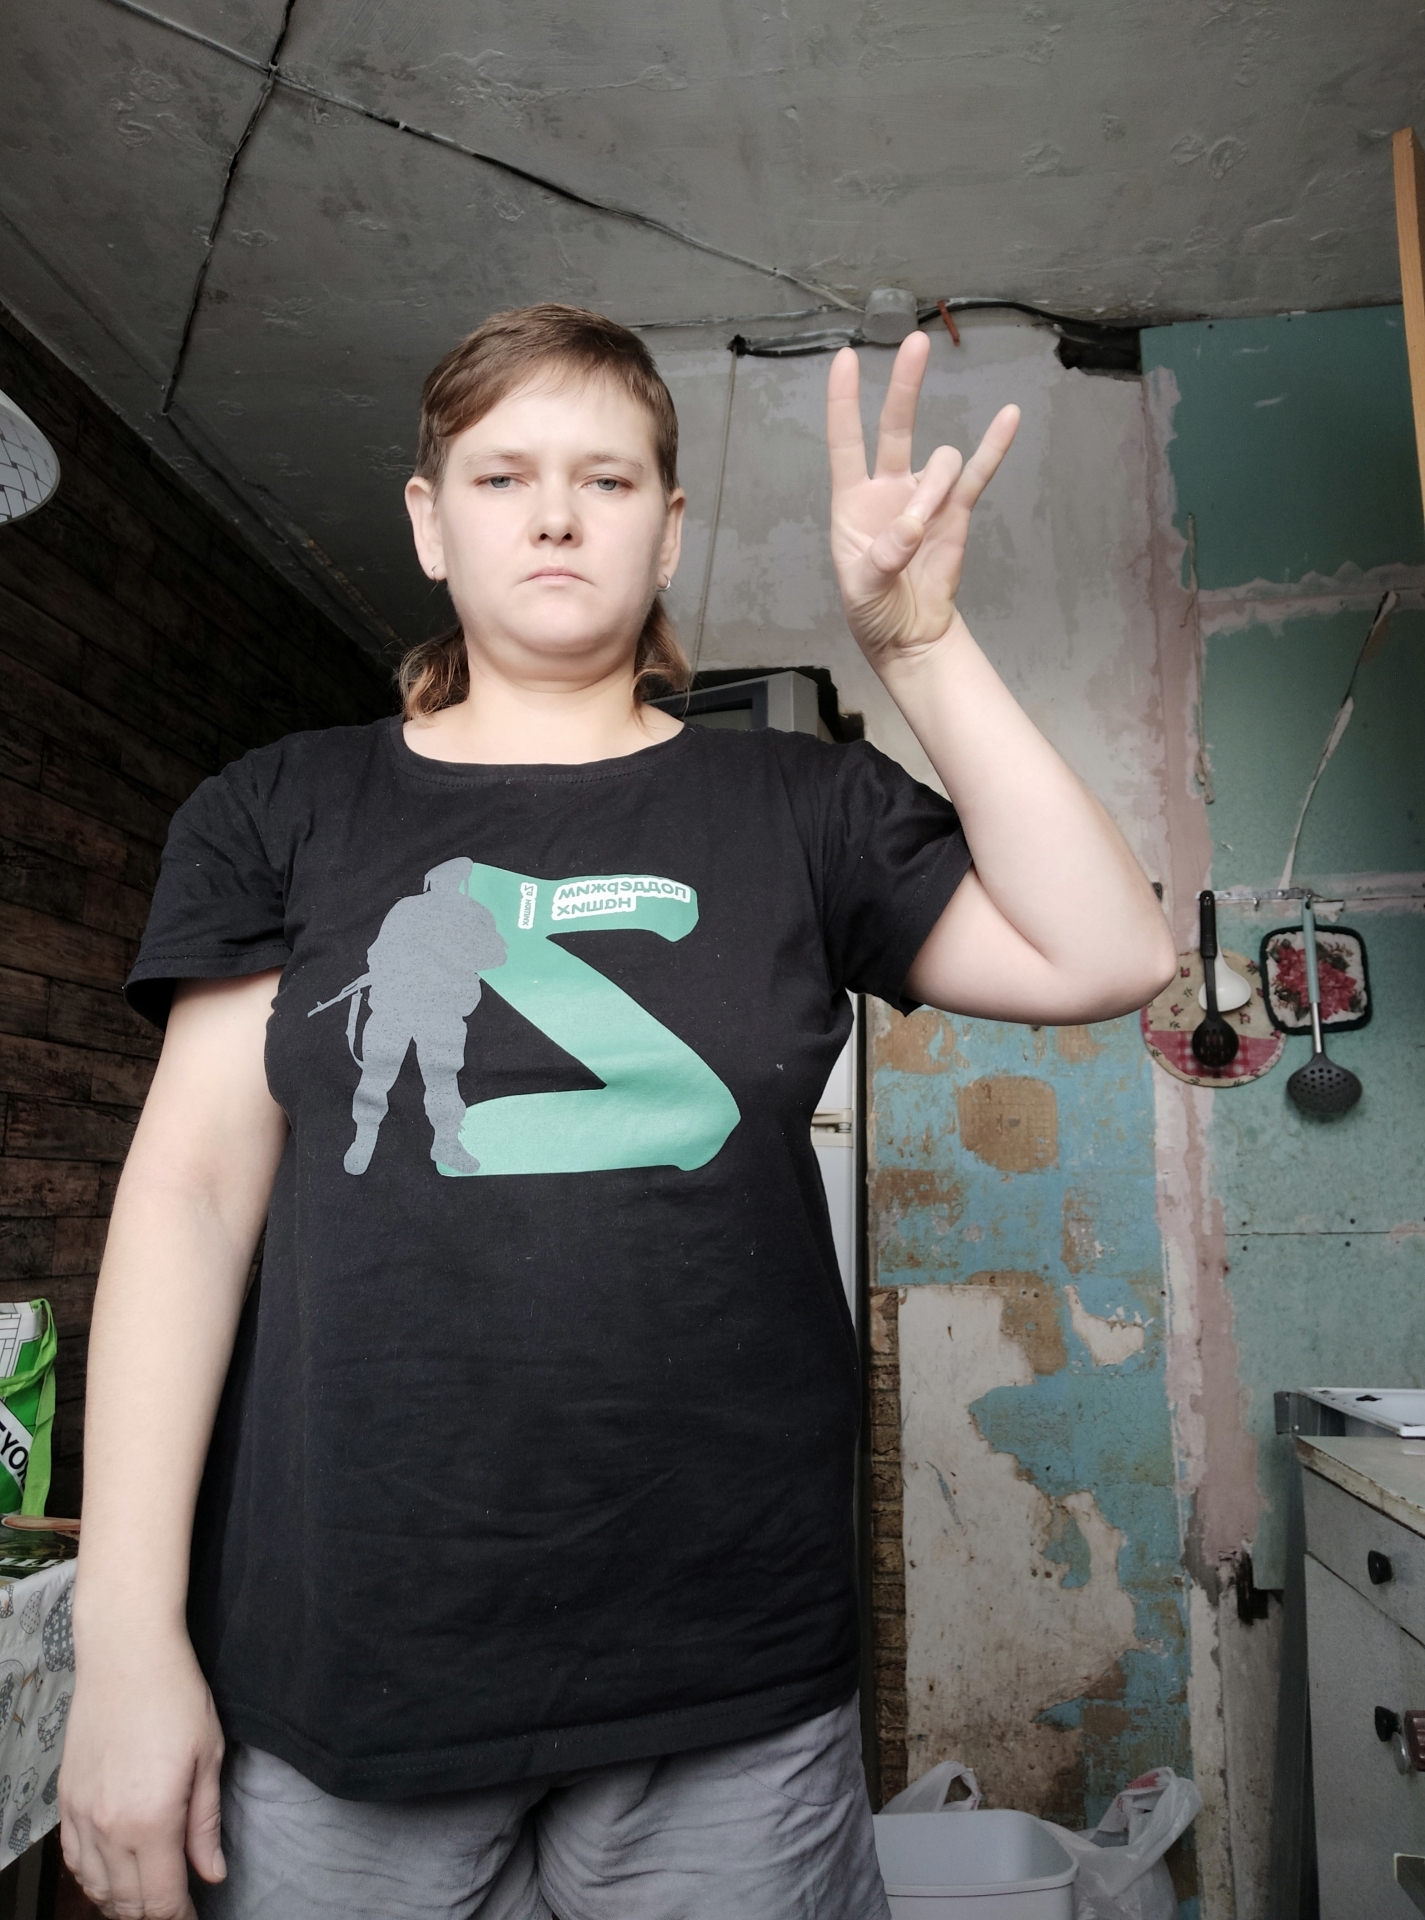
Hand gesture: three3